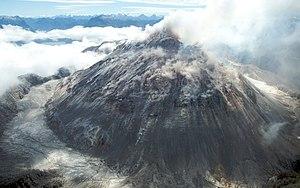
Un dôme de lave est une structure volcanique composée d'une masse de lave dont la viscosité élevée l'empêche de s'écouler sur les flancs d'un volcan, obstruant ainsi le point de sortie de la lave.
Le Chaitén est un volcan du sud du Chili constitué d'une caldeira dans laquelle s'inscrit un dôme de lave. Peu élevé comparativement aux volcans voisins Michinmahuida et Corcovado, il est dépourvu de glacier. Alors considéré comme éteint, il entre en éruption à partir de mai 2008 et détruit la ville voisine de Chaitén, forçant ses habitants à évacuer dans une nouvelle ville construite un peu plus loin.
La Patagonie, également appelée « Le Grand Sud », désigne une région géographique appartenant au cône Sud située dans la partie méridionale de l'Amérique du Sud et partagée entre une partie chilienne à l'ouest et une partie argentine à l'est. La Patagonie comprend donc principalement le sud de l’Argentine et le sud du Chili, pour une superficie d'environ 800 000 kilomètres carrés. Ces deux régions, séparées par la cordillère des Andes, abritent des paysages contrastés de montagnes, de glaciers, de pampa, de forêts subpolaires, de littoraux, d'îles et d'archipels. Elles sont habitées depuis plus de dix mille ans par les Sud-Amérindiens, tels les Mapuches, et ont été décrites pour la première fois par l'Italien Antonio Pigafetta dans son récit, publié en 1525, de la première circumnavigation, une expédition entreprise par le navigateur portugais Fernand de Magellan et achevée, après la mort de celui-ci, par l'espagnol Juan Sebastián Elcano. Après une colonisation lente et difficile, une partie de la population autochtone aujourd'hui est métissée qu'on peut qualifier de « sudaméricano-européenne ».